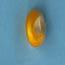
Maize quality: Good